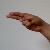
The image shows a hand gesture representing the letter 'H' in Indian Sign Language.